Isa Boletini

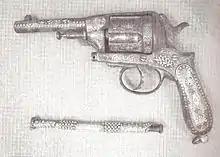
Boletini's revolver, at the National Museum of Albania.

Boletini had several sons, who are mentioned in 1924 as living with their women and other relatives in Boletini's "" (that had been destroyed by Ottoman artillery several times) near the Sokolica Monastery. His son Mustafa was a rebel leader in the Balkan Wars.